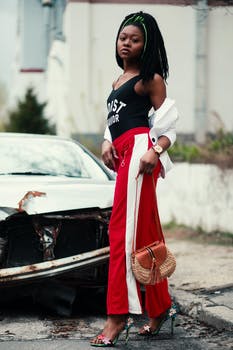
Label: No Watermark